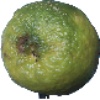
Label: limes